Clothes steamer

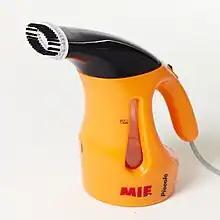
Portable steamer

Many of these features are typically only found on the more expensive vertical valet clothes steamer models. Handheld, or travel, clothes steamers don't often include these additional features and are usually less powerful than their vertical valet steamers counterparts.